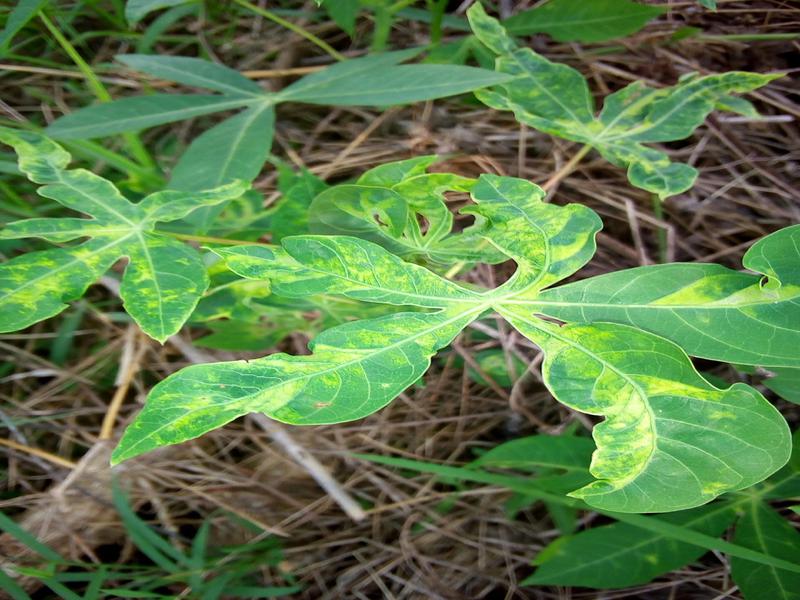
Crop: cassava
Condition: mosaic_disease